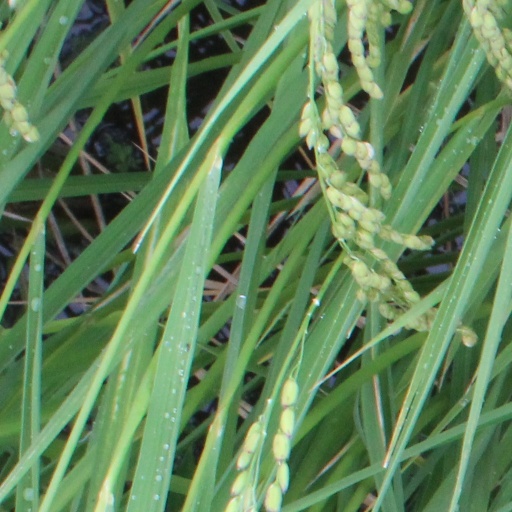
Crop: rice